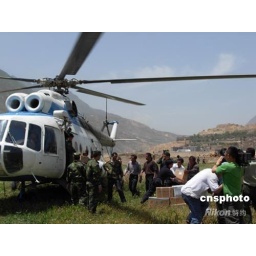
the road is damaged, the bridge is damaged, the rain is gone, we sent the medicine by helicopters immediately.